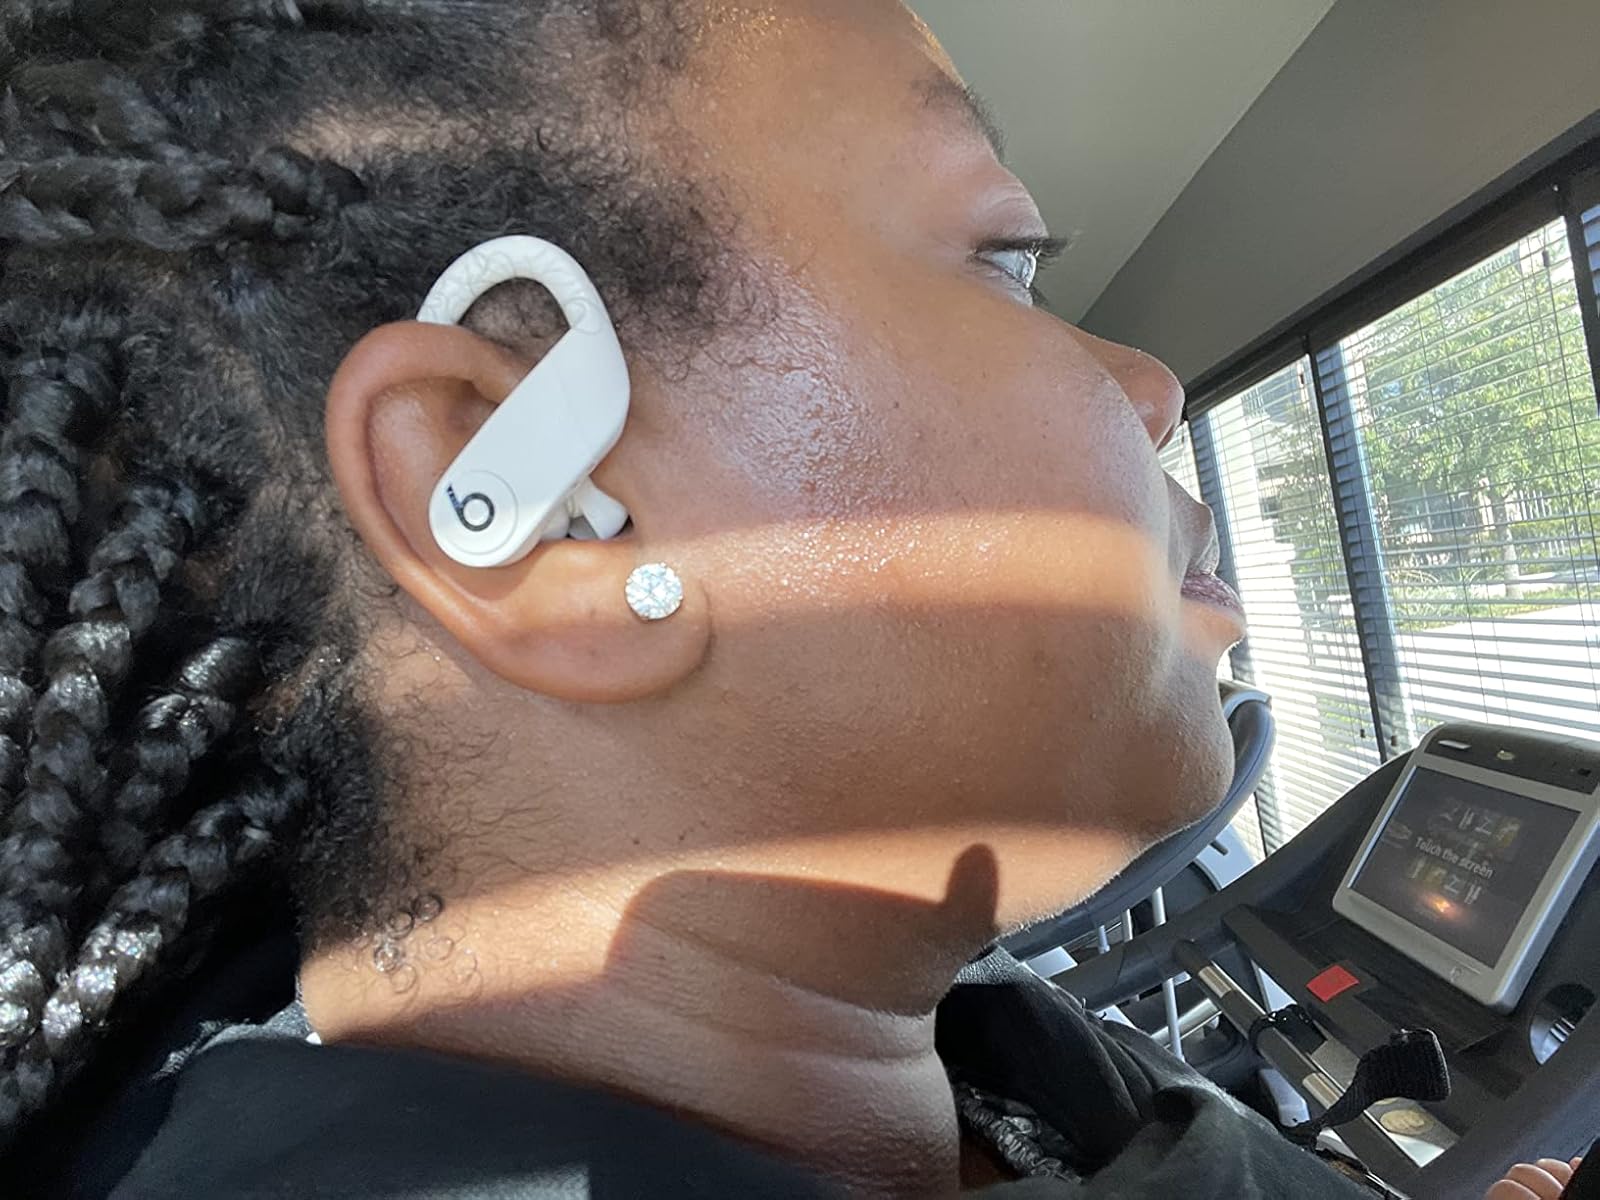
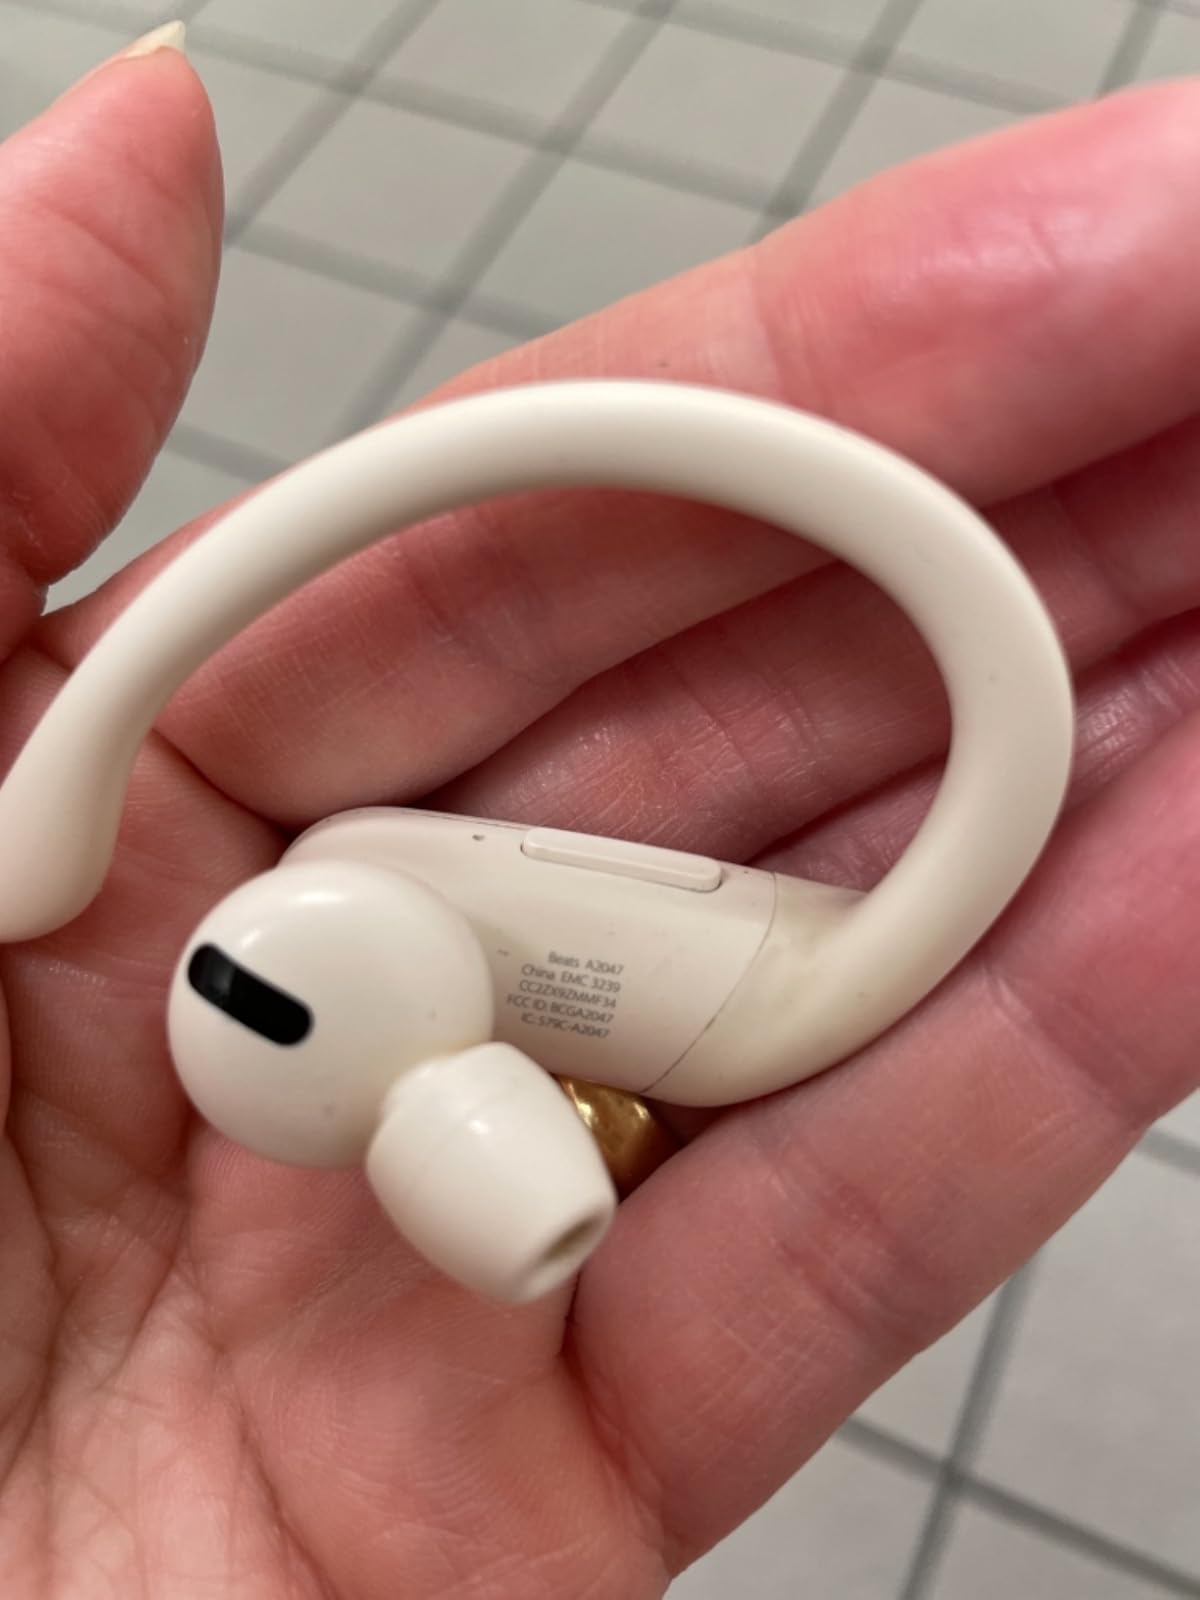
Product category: earbuds
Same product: yes